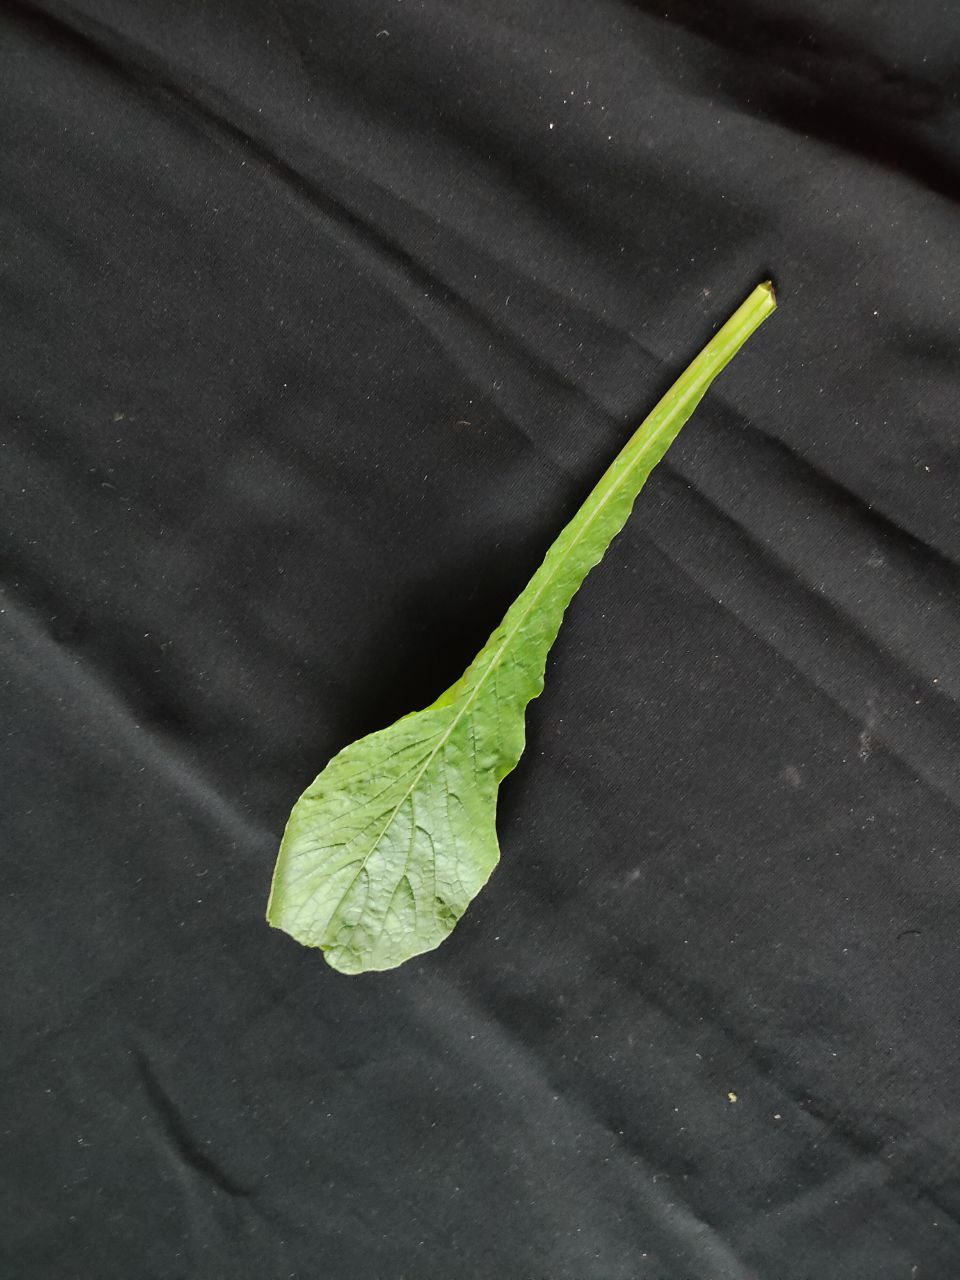
Label: Fresh leaf